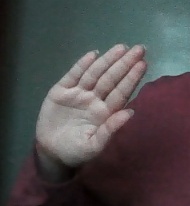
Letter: seen